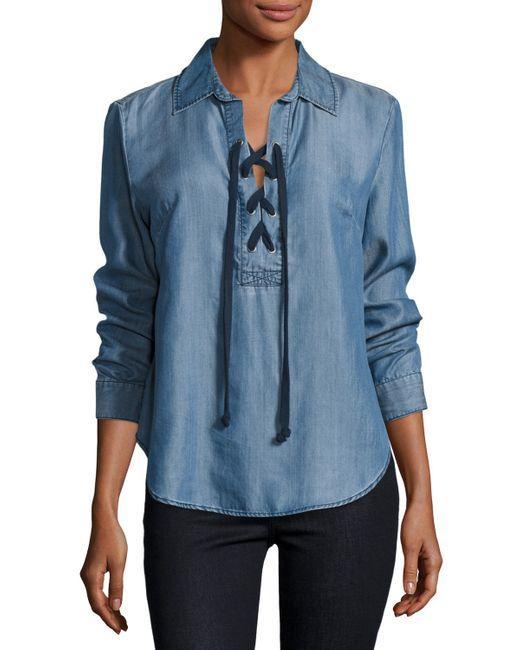
Blaue Langarm-Rüschenbluse für Damen